Gjorgj Kushi

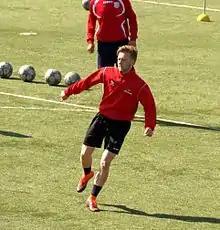
Gjorgj Kushi

Gjorgj Kushi (born 29 October 1998) is an Albanian professional footballer who plays for Albanian club FK Vllaznia. He plays mainly as a central midfielder but can also play as an attacking and defensive midfielder (playmaker). He was always admired as a talent because of his ability to find his teammates with impossible passes to create goalscoring opportunities and perceptiveness as a creator.